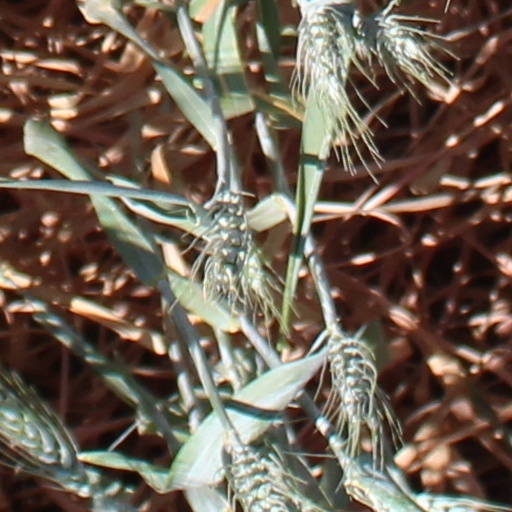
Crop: wheat